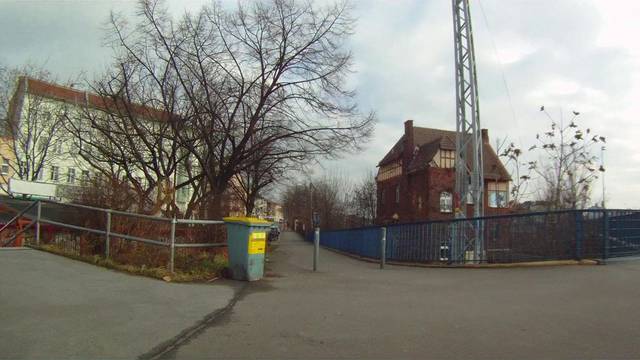
Region: Germany
Coordinates: 52.512, 13.498